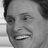
Emotion: happy